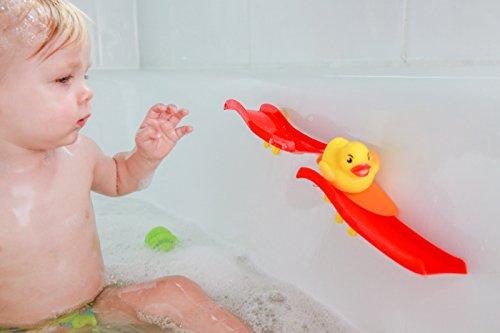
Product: Vital Baby Stick & Slide with Bath Wall Suction Slides and Water Skiing & Squirting Ducks
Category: Toys & Games | Baby & Toddler Toys | Bath Toys
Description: FOSTER FINE-MOTOR SKILLS and IMAGINATION: Learn to squirt water, mount the suctioned slides and take the ducks for a ski.
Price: $9.99